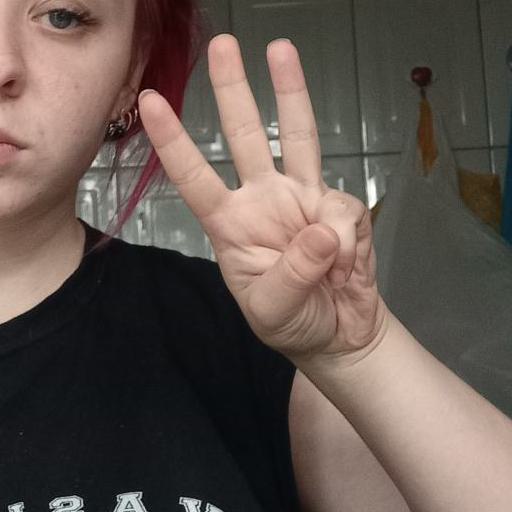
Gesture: three